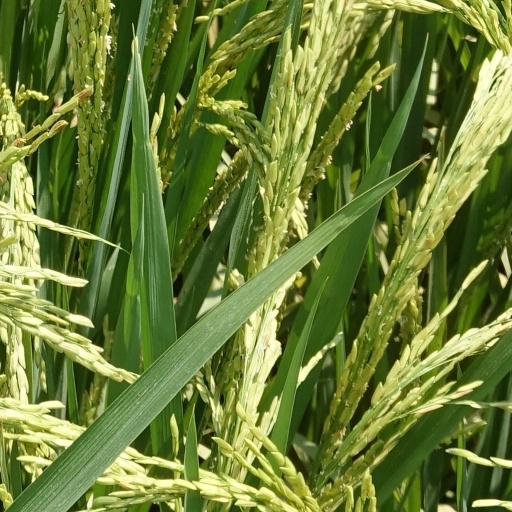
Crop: rice